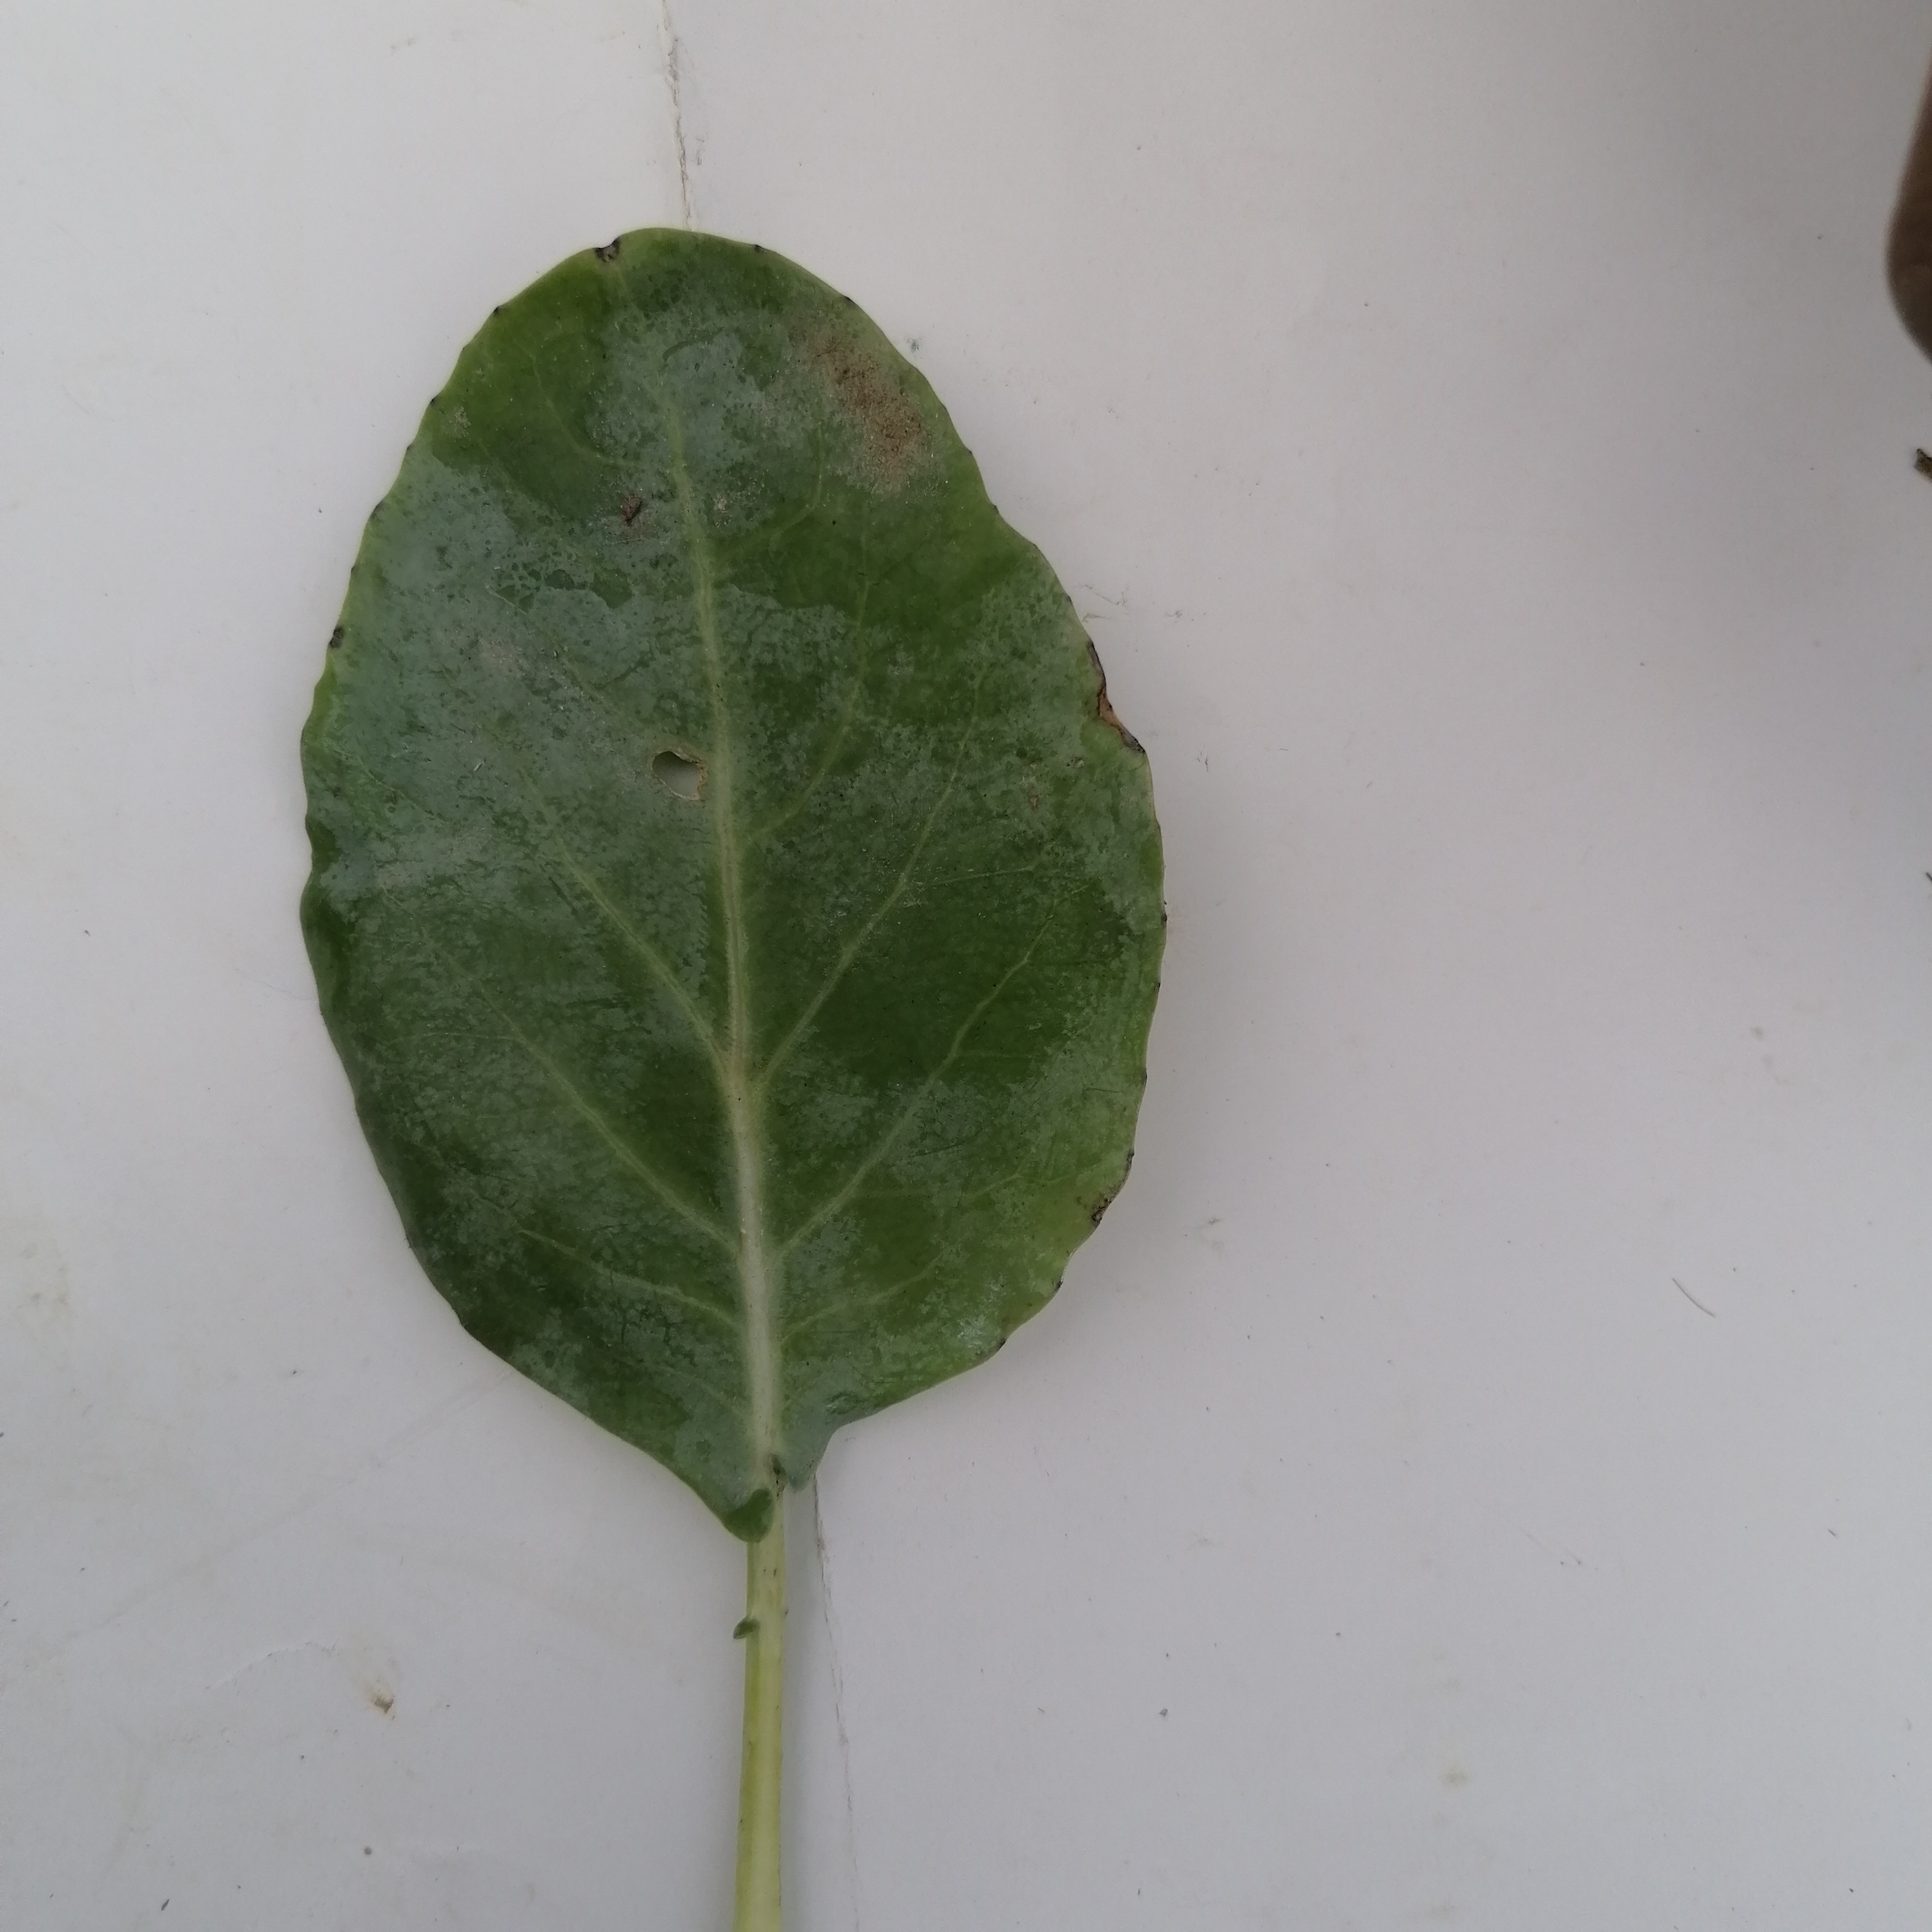
Label: Black Rot